Rachel Zegler

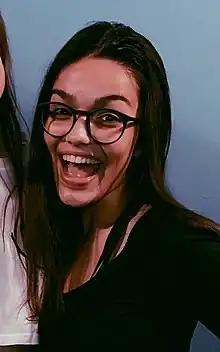

In January 2018, director Steven Spielberg posted an open casting call via Twitter for a new film adaptation of "West Side Story". Zegler, then 16 years old, responded with videos of herself singing "Tonight" and "I Feel Pretty"; she had performed the role of Maria at the Bergen Performing Arts Center in 2017. She was selected from more than 30,000 applicants for the role, marking her film debut. The film was released in December 2021, and earned acclaim from critics and audiences.